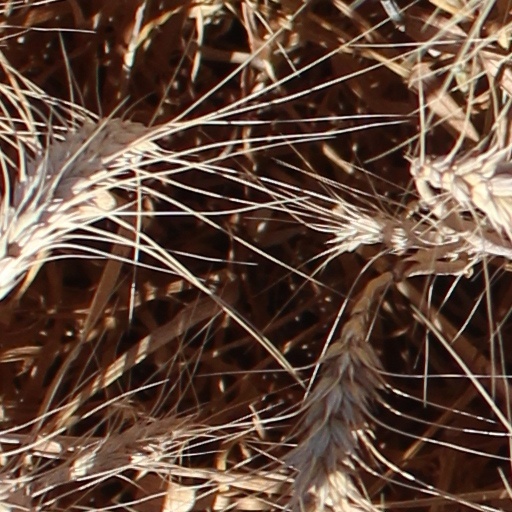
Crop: wheat